Doubleheader (baseball)

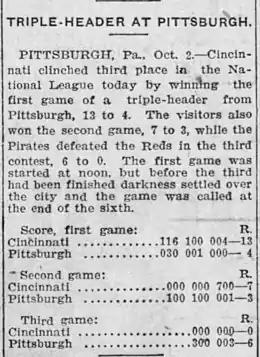
Newspaper account in the "Austin American-Statesman" of the tripleheader played on October 2, 1920

Three instances of a tripleheader are recorded in MLB, indicating three games between the same two teams on the same day. These occurred between the Brooklyn Bridegrooms and Pittsburgh Innocents on September 1, 1890 (Brooklyn won all three); between the Baltimore Orioles and Louisville Colonels on September 7, 1896 (Baltimore won all three); and between the Pittsburgh Pirates and Cincinnati Reds on October 2, 1920 (Cincinnati won the first two of the three, before losing the third in six innings in a darkness-shortened game).